William Cope (cofferer)

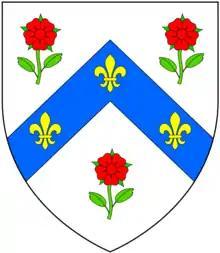
Arms of Cope of Hanwell: "Argent, on a chevron azure between 3 roses gules slipped proper 3 fleurs-de-lys or"

Sir William Cope PC (1450 Grimsbury Northampshire - 7 April 1513 Hanwell Oxfordshire) was an English courtier who was Cofferer of the Household to King Henry VII.